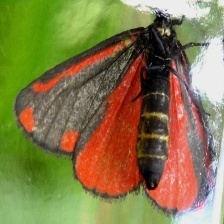
Species: CINNABAR MOTH